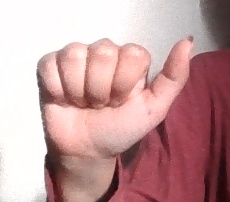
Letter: dhad